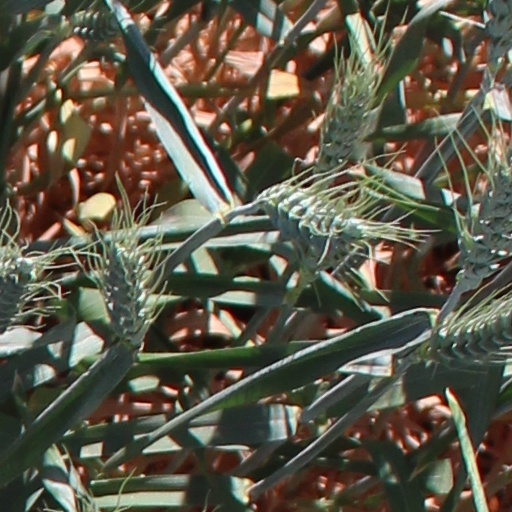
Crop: wheat